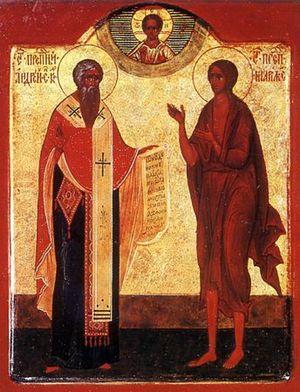
André de Crète l'hymnographe, parfois appelé André de Jérusalem, est né vers 660 à Damas et mort à Mytilène un 4 juillet, très probablement en 740. Il est surtout connu pour être l'auteur d'odes de la liturgie byzantine regroupées sous le non de Grand Canon. C'est un saint de l'Église orthodoxe et de l'Église catholique, fêté le 4 juillet.